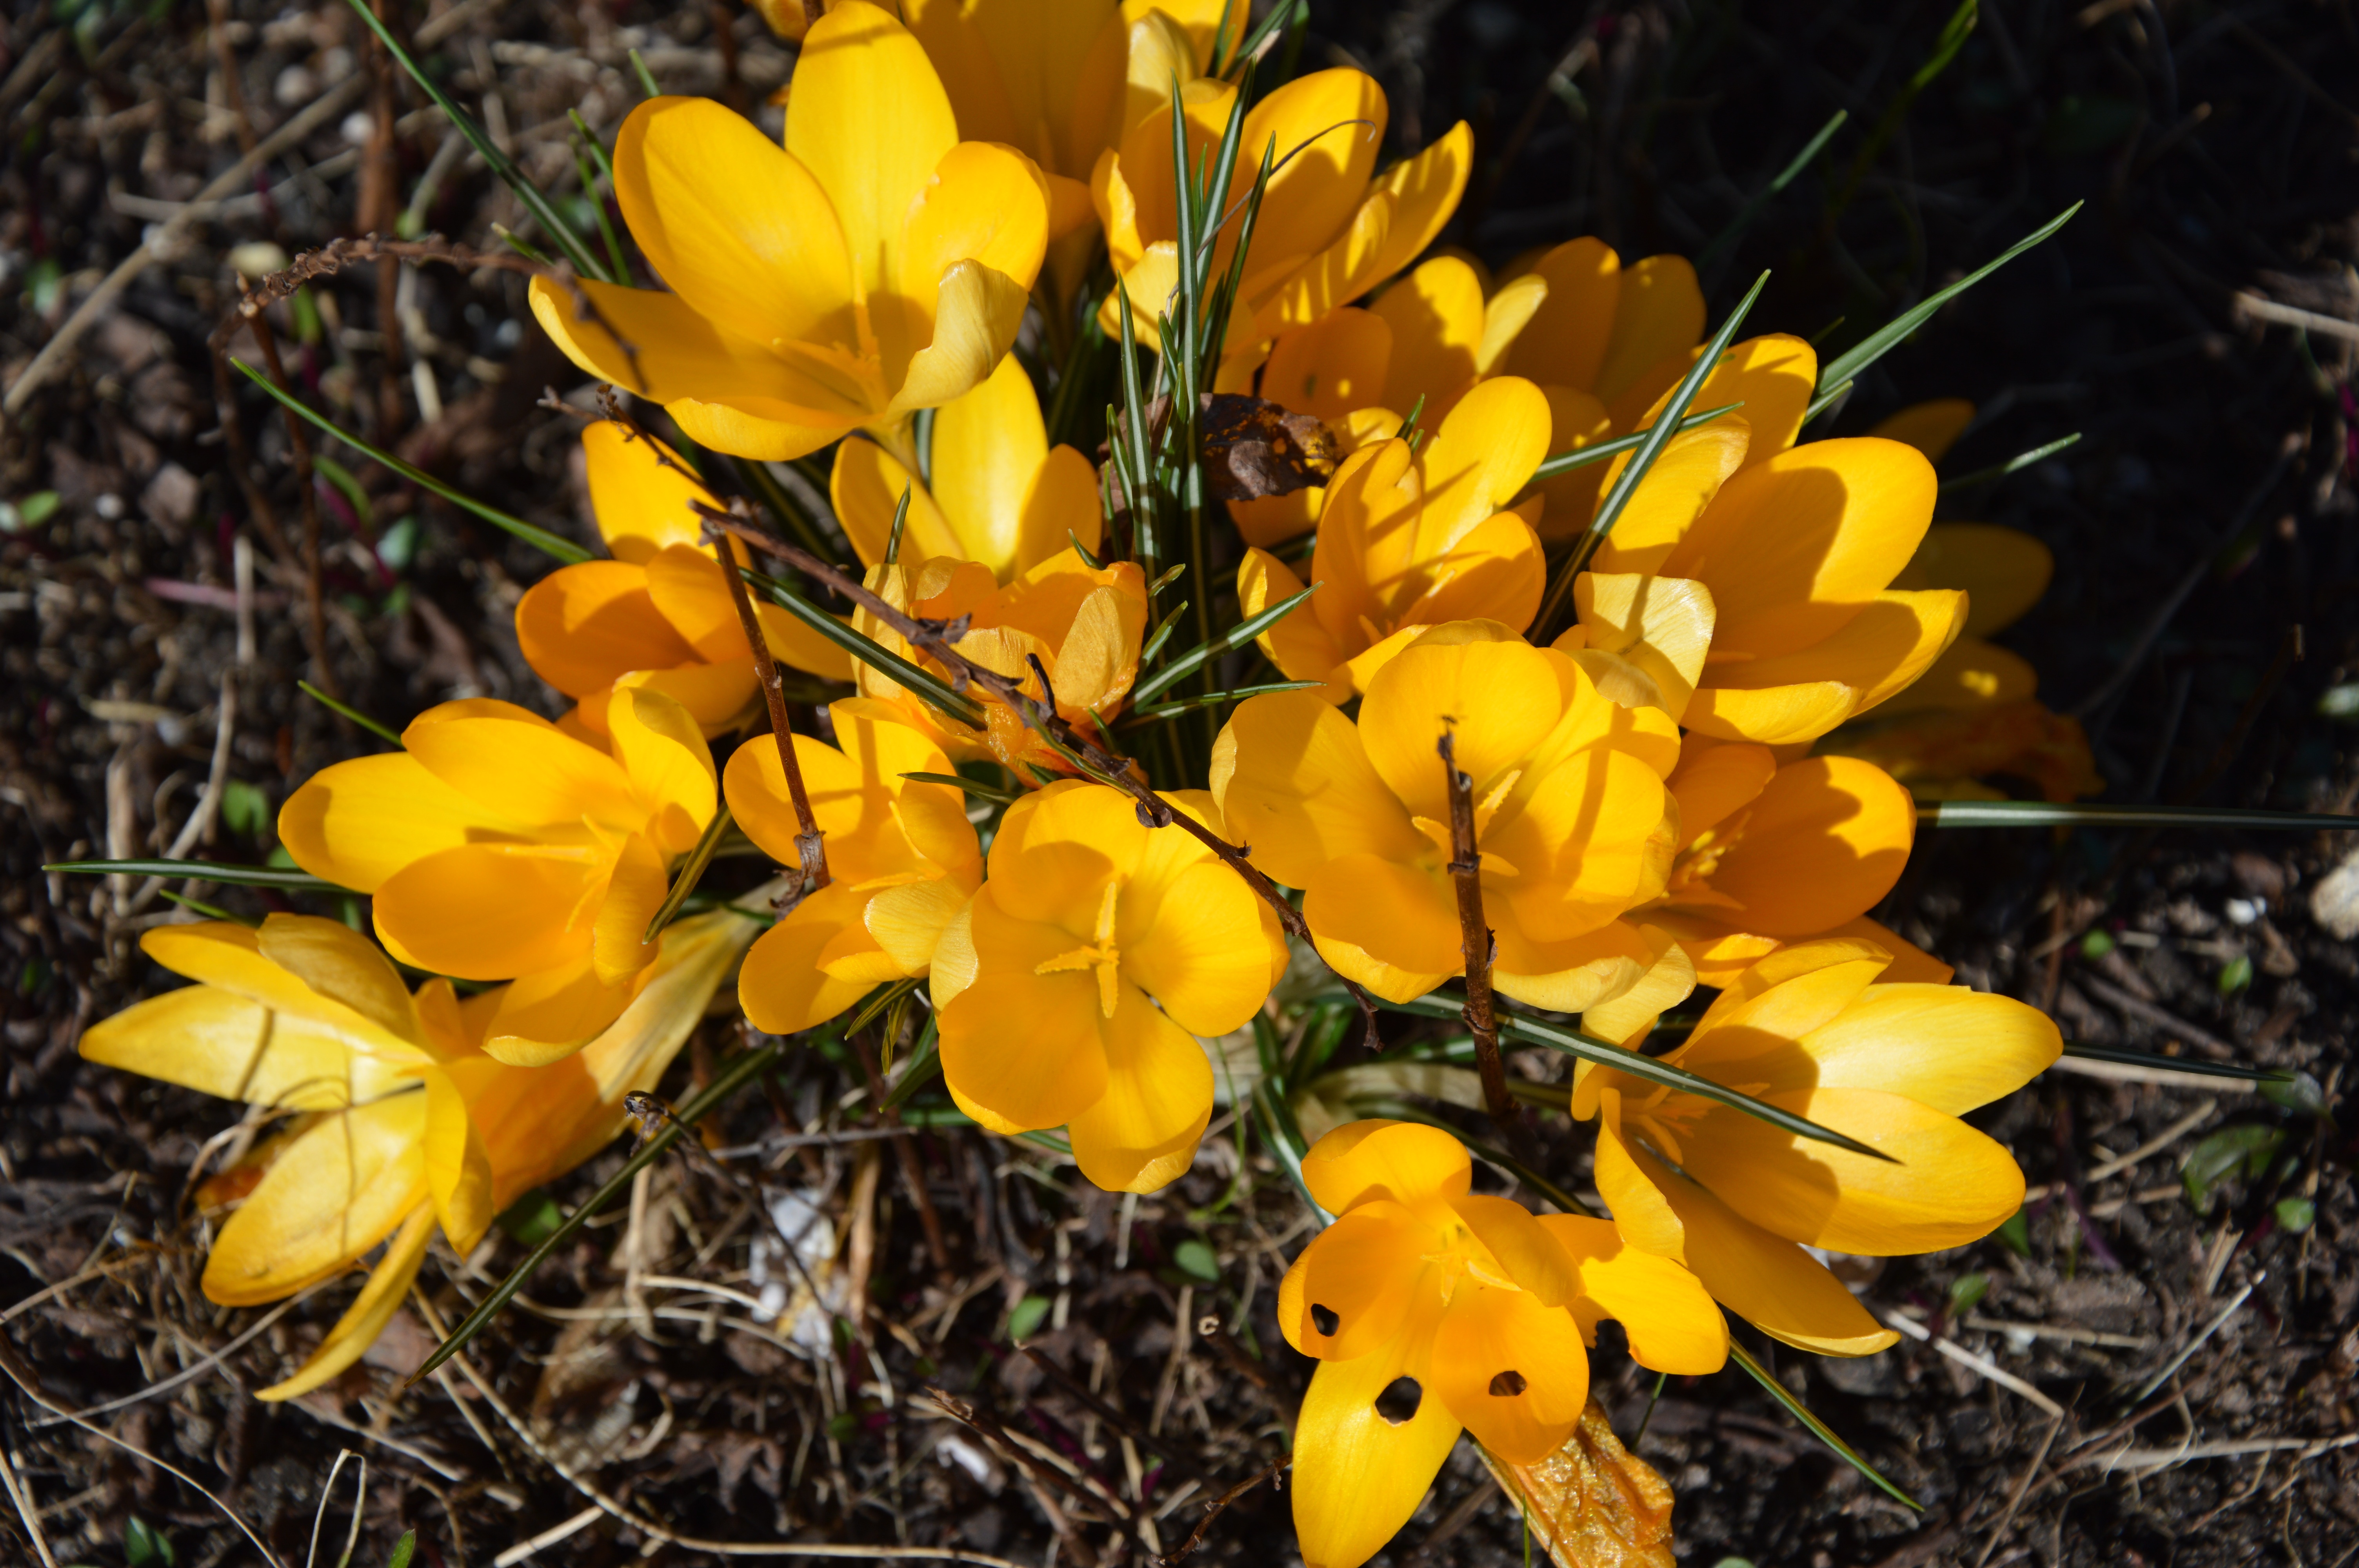
plant, flower, spring, botany, yellow, flora, wildflower, flowers, crocus, macro photography, flowering plant, land plant, iris family